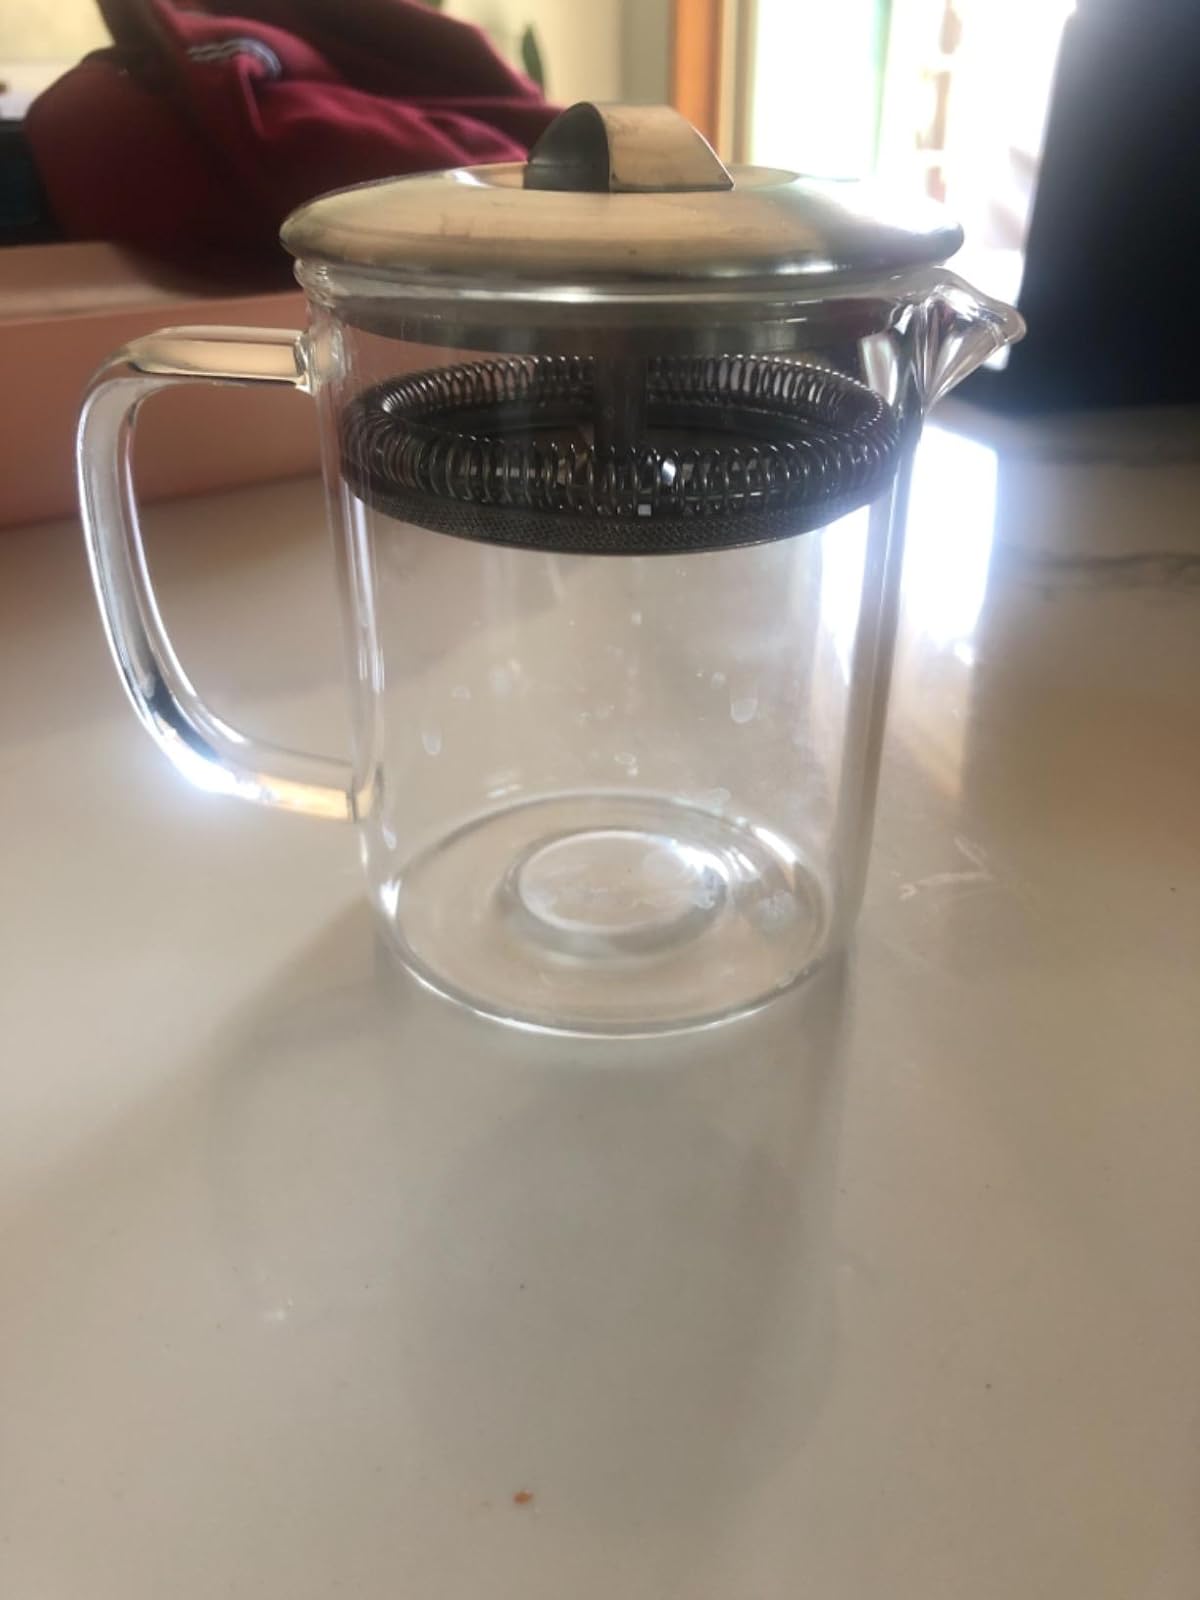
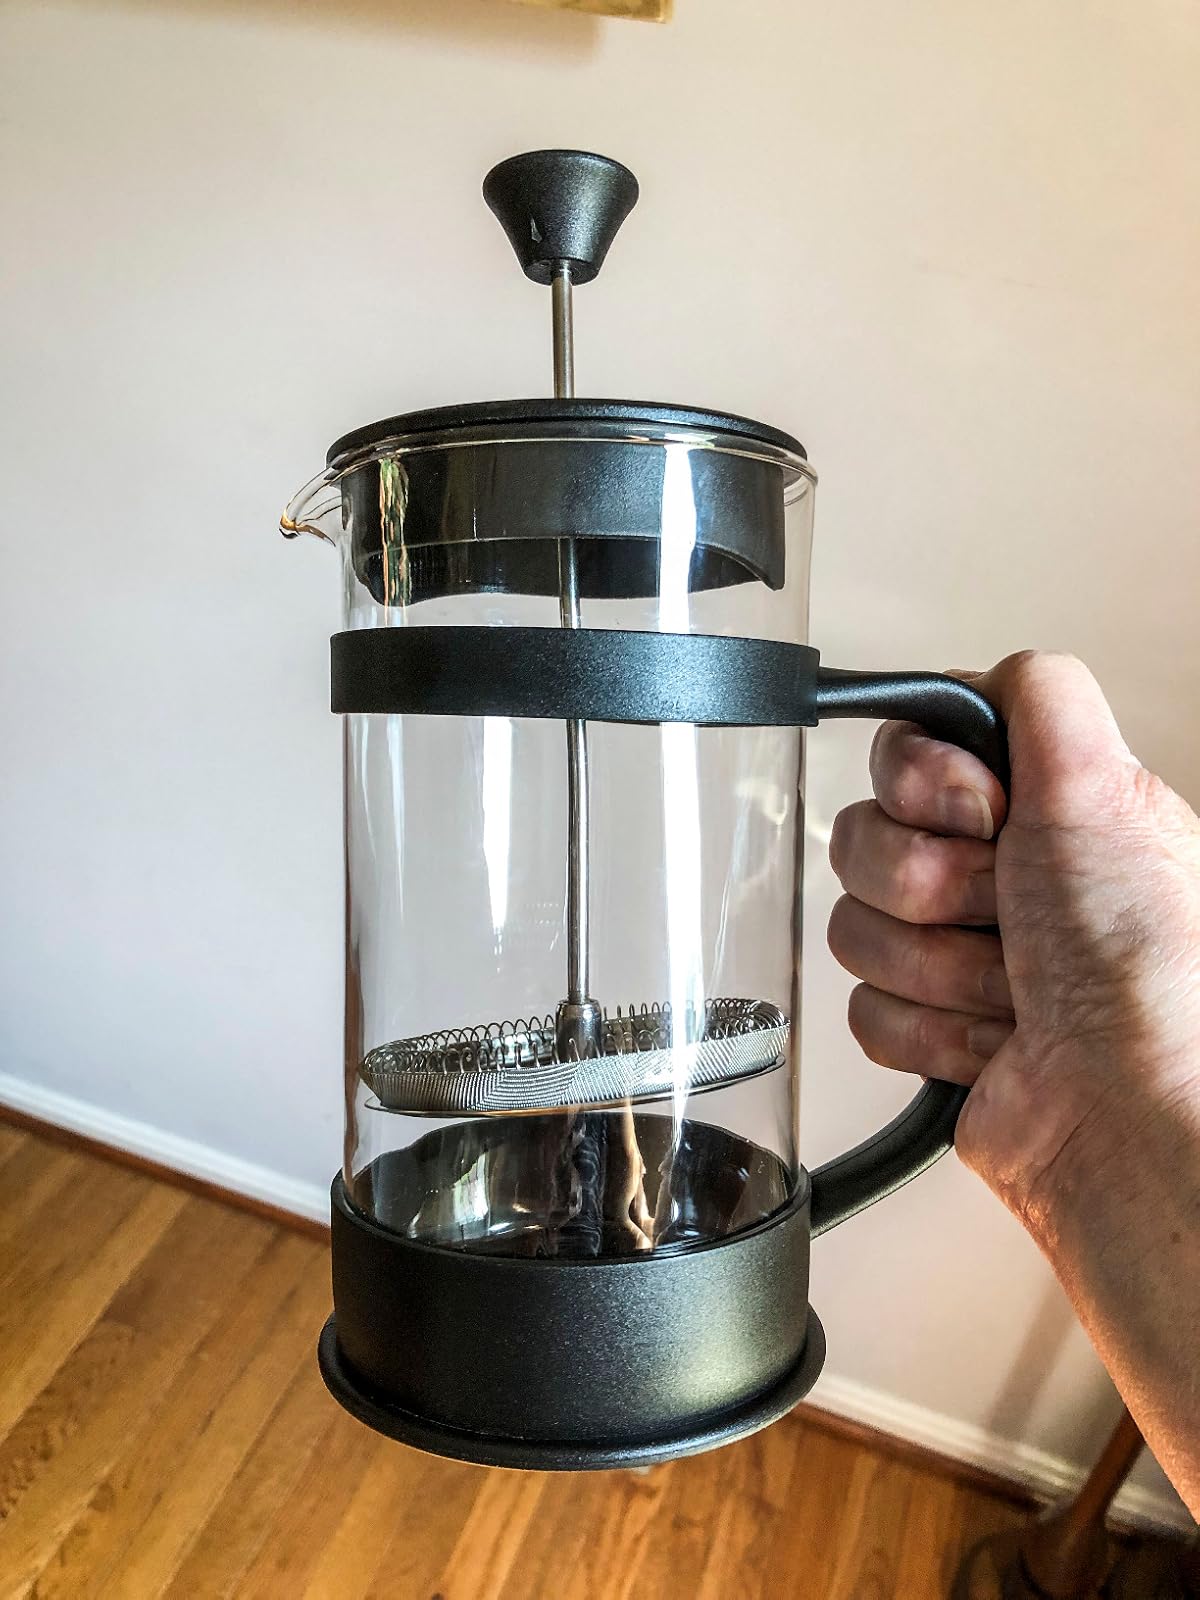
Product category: items_tea
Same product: no